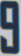
Number: 9